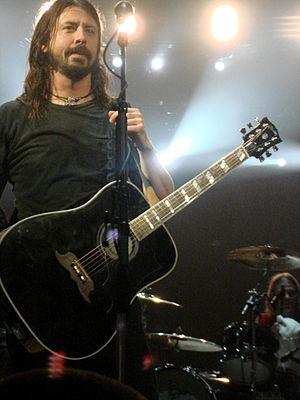
David Eric Grohl, né le 14 janvier 1969 à Warren dans l’Ohio, est un multi-instrumentiste, chanteur, compositeur et réalisateur américain. Il commence sa carrière professionnelle à 17 ans comme batteur du groupe Scream, après avoir fait ses classes dans plusieurs formations de la région de Washington. En 1990, il devient le batteur de Nirvana. À la suite du décès de Kurt Cobain en avril 1994, Grohl forme Foo Fighters et se met à la guitare et au chant.